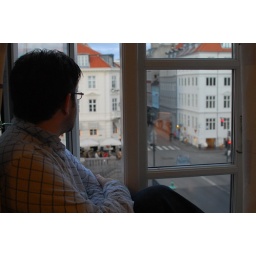
Rob looking out the window of our room at the Hotel Bethel on Nyhavn road in Copenhagen, Denmark.